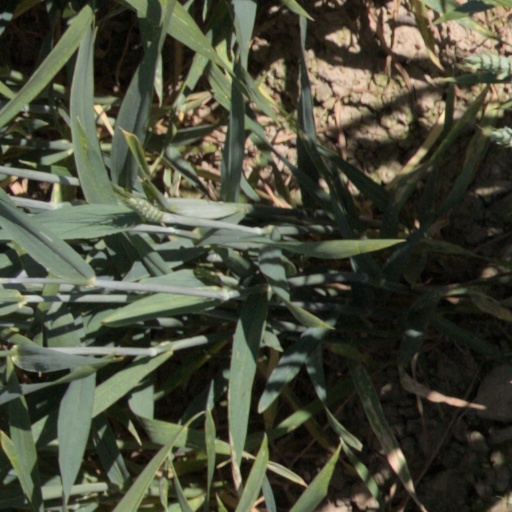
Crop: wheat